Acanthocercus cyanogaster

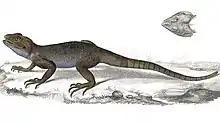
Acanthocercus cyanogaster

Acanthocercus cyanogaster, the blue-bellied ridgeback agama or black-necked tree agama, is a species of lizard in the family Agamidae. It is a small lizard found in Ethiopia, Eritrea, and Somalia.